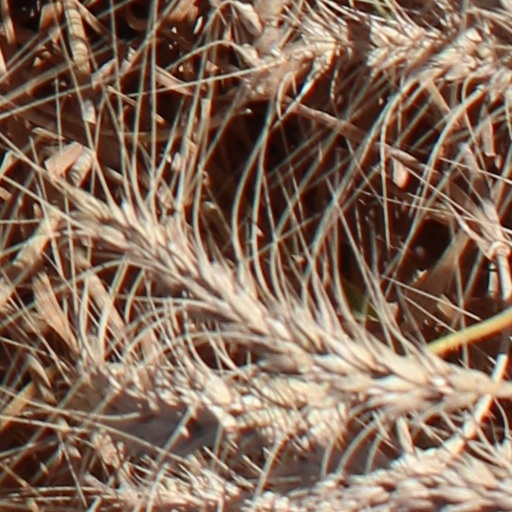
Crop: wheat